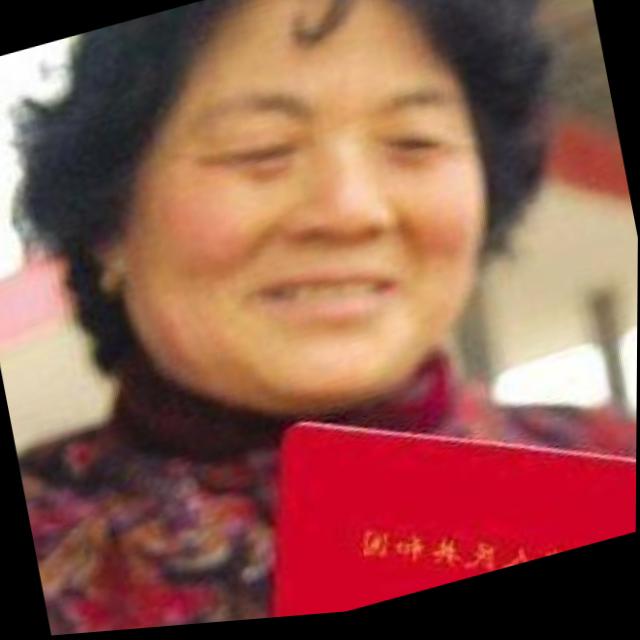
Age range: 65+